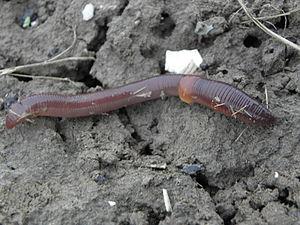
Les Crassiclitellata constituent un ordre de vers annélides, oligochètes.